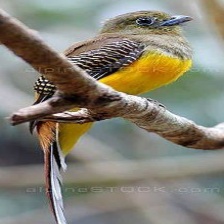
Species: ORANGE BREASTED TROGON
Scientific name: HARPACTES ORESKIOS